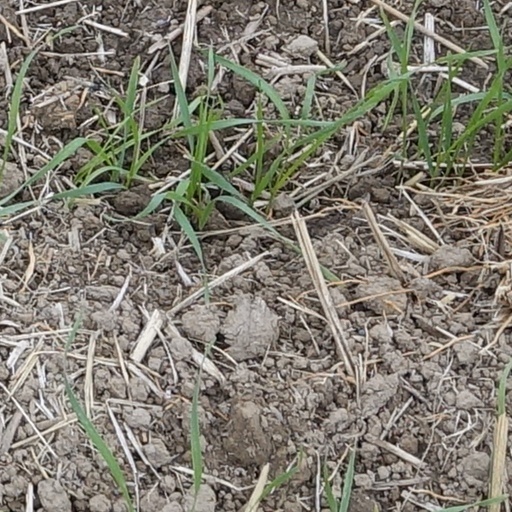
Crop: wheat